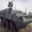
Label: tank